Abe Fortas

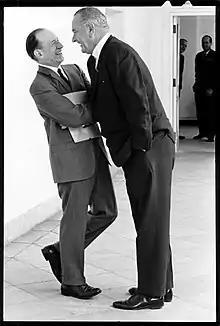
Fortas with Lyndon B. Johnson in 1965

In 1935, Fortas married Carolyn E. Agger, who became a successful tax lawyer. They had no children, and after his appointment to the Supreme Court of the United States, they lived at 3210 R Street NW in the Georgetown section of Washington, D.C.